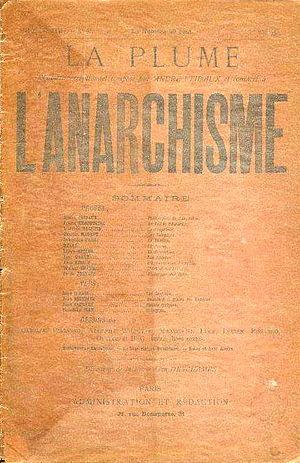
La Plume, numéro exceptionnel composé par André Veidaux consacré à L’Anarchisme, n°97, 1er mai 1893.
La Plume est une revue littéraire et artistique française fondée en 1889 par Léon Deschamps qui la dirigea durant 10 années, elle était située au nᵒ 31 de la rue Bonaparte à Paris où fut organisé le salon des Cent. Karl Boès lui succèda à la tête de la revue. Elle disparut en 1914.